Comic opera

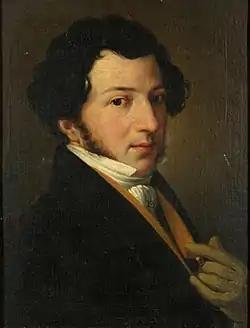
Rossini, circa 1810–1815

In late 17th-century Italy, light-hearted musical plays began to be offered as an alternative to weightier "opera seria" (17th-century Italian opera based on classical mythology). "Il Trespolo tutore" (1679) by Alessandro Stradella was an early precursor of "opera buffa". The opera has a farcical plot, and the characters of the ridiculous guardian Trespolo and the maid Despina are prototypes of characters widely used later in the "opera buffa" genre.